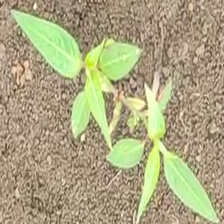
Weed species: Moti_dudhi(Euphorbia_geneculata_L)